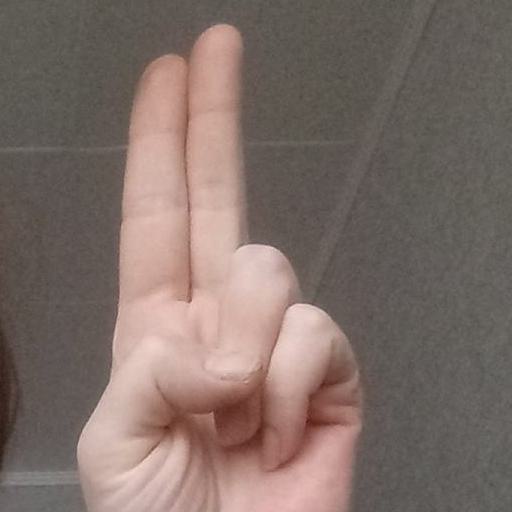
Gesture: two_up